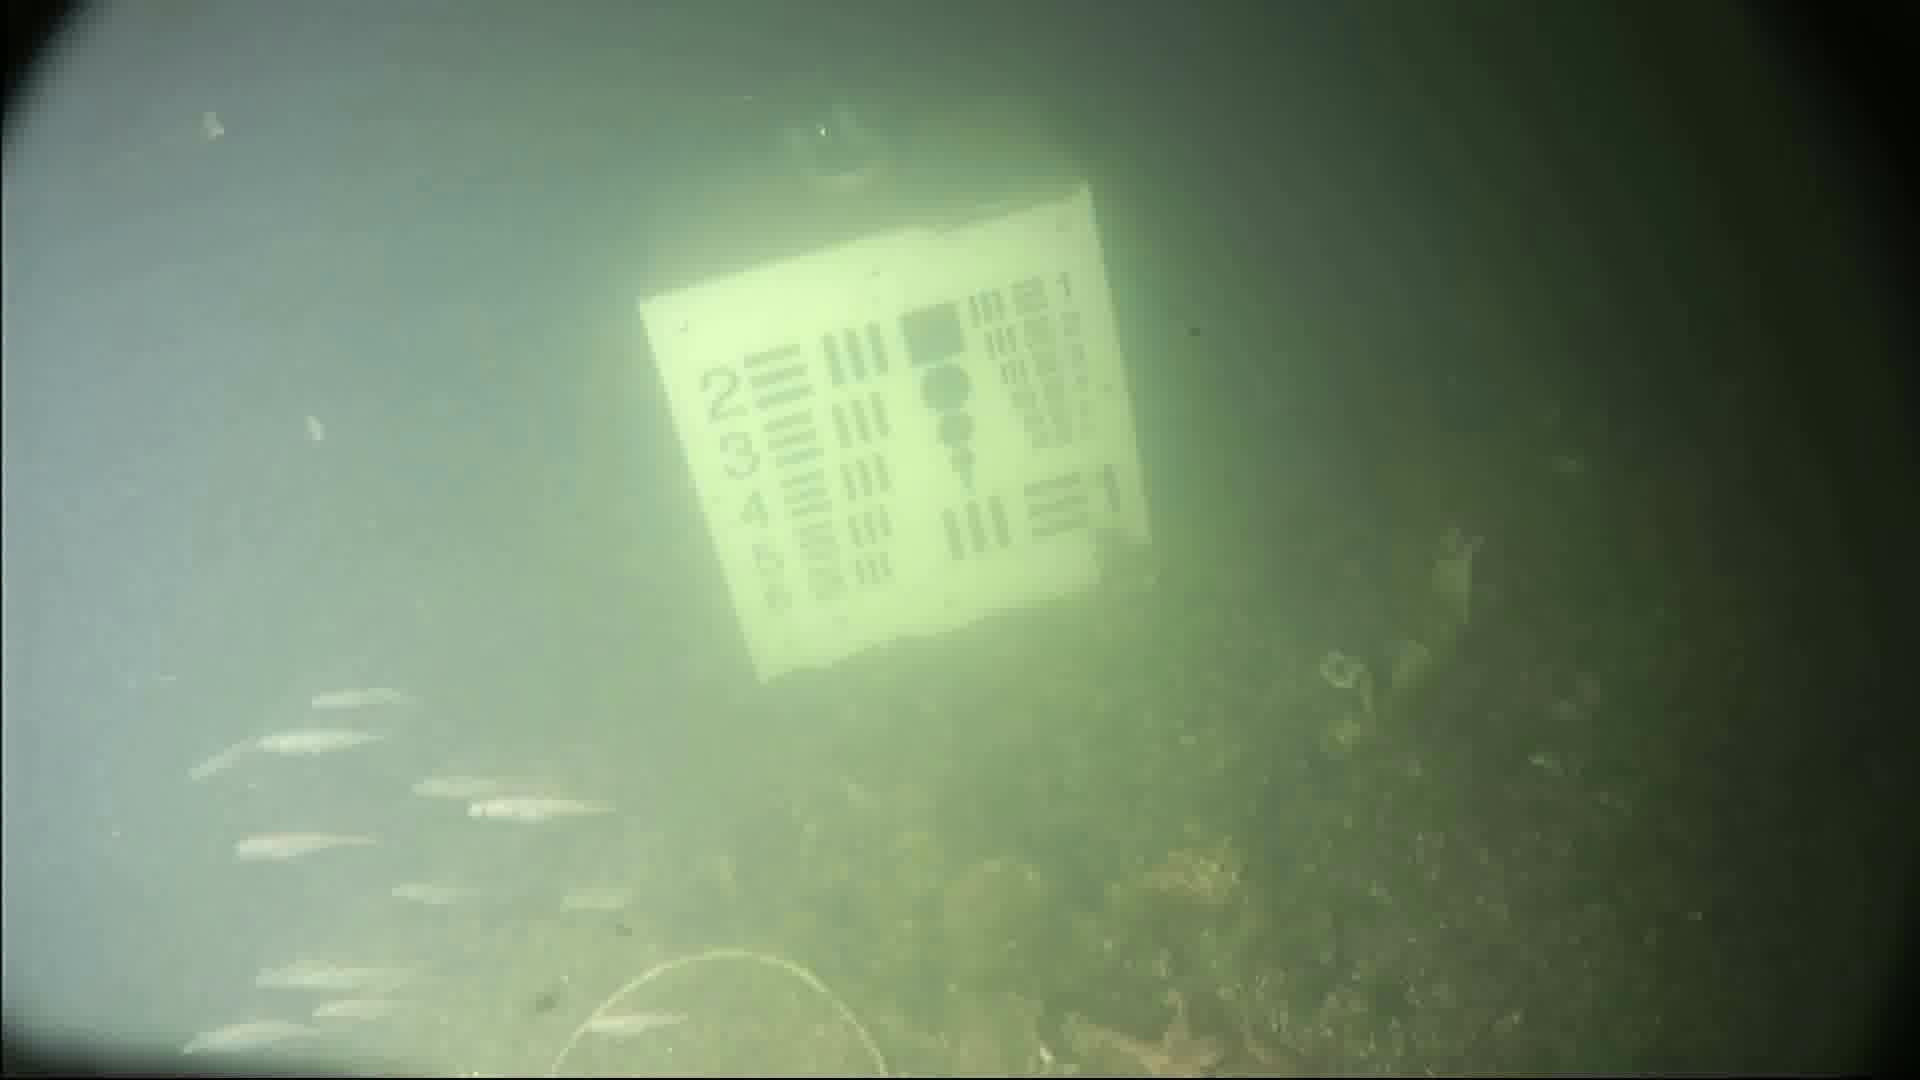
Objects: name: small_fish
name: starfish